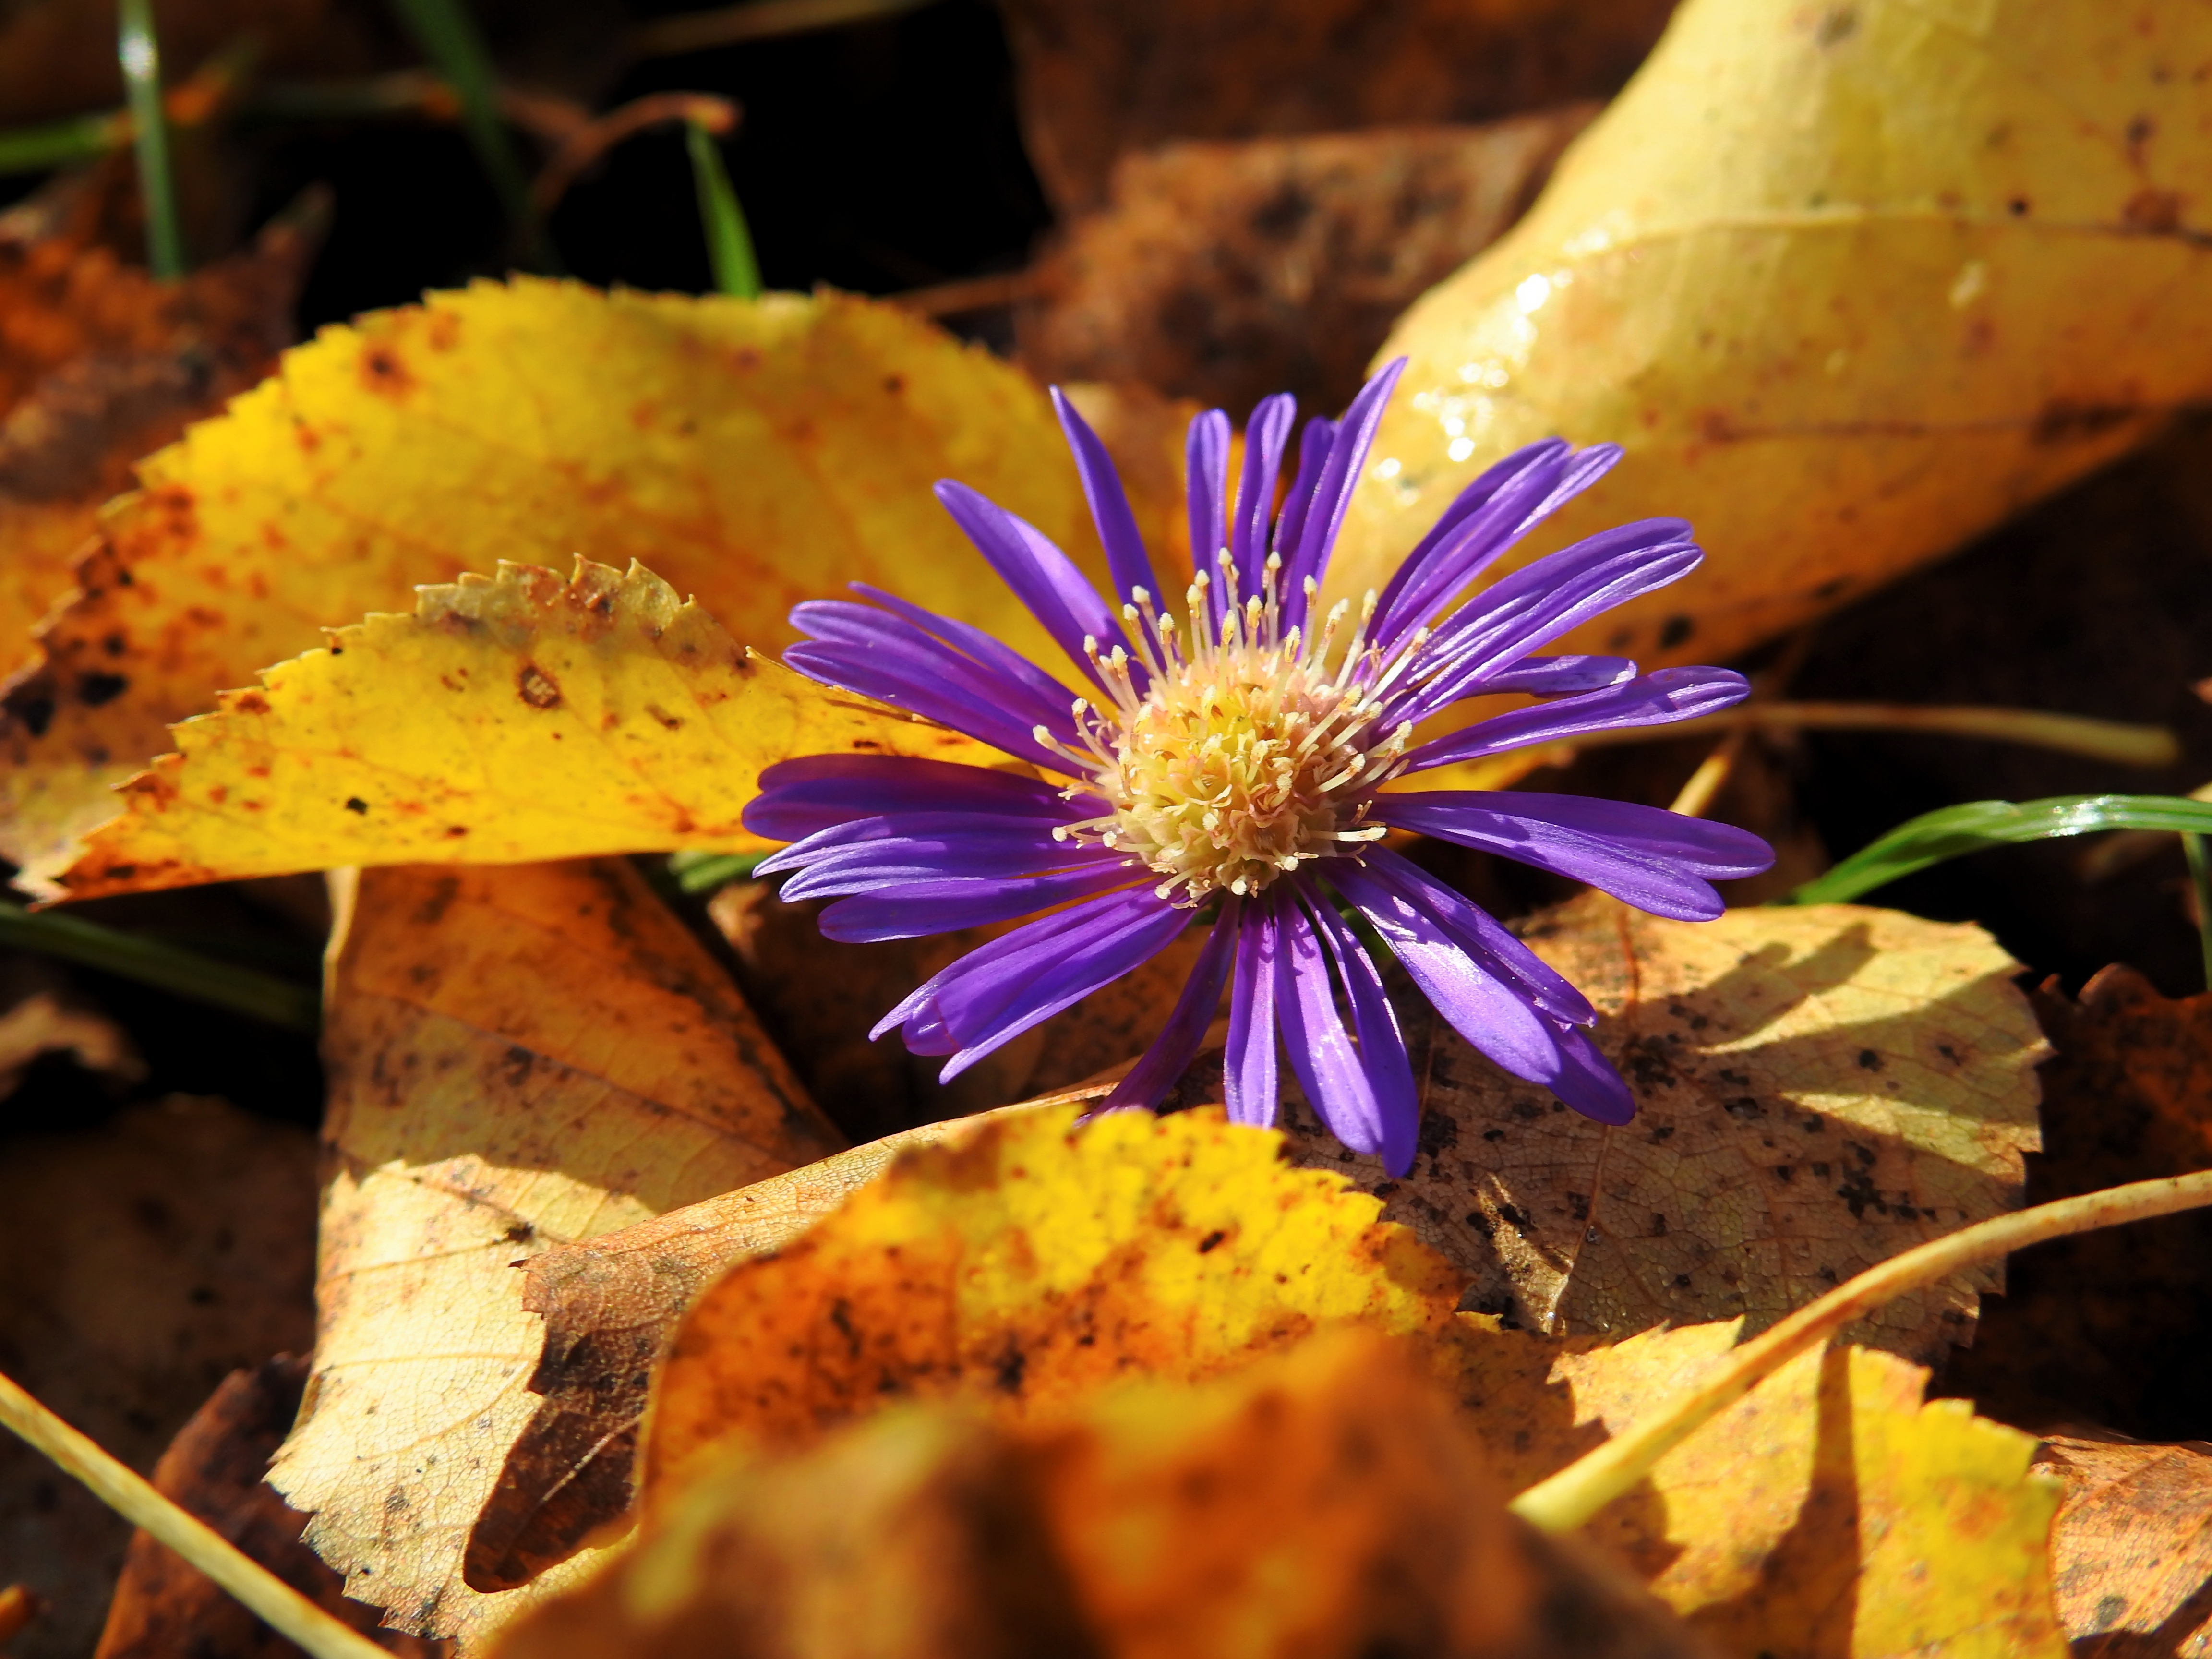
nature, blossom, plant, photography, sunlight, leaf, flower, purple, petal, bloom, autumn, botany, yellow, flora, fauna, wildflower, close up, leaves, withered, purple flower, macro photography, flowering plant, plant stem, land plant